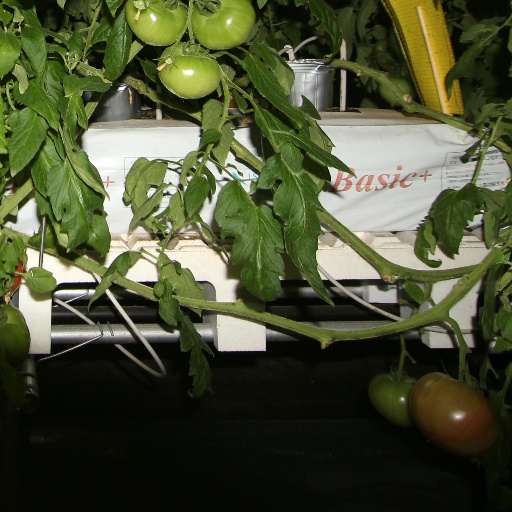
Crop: tomato